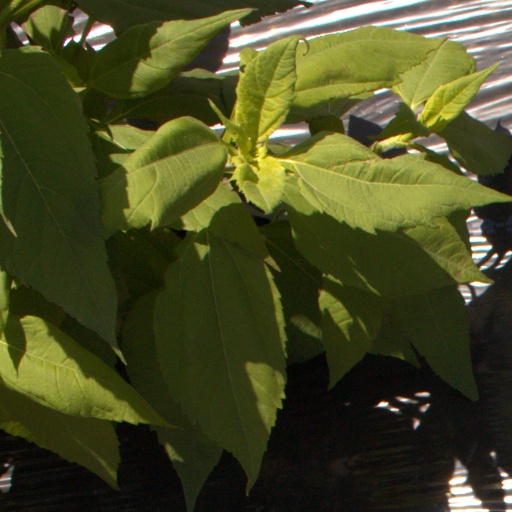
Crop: Jerusalem artichoke